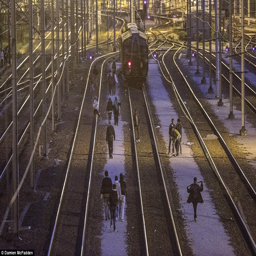
storming the tunnel : migrants were seen trying to make their way via tourist attraction yesterday evening .